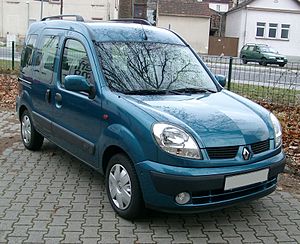
Renault Kangoo I / Historie
Renault Kangoo er et leisure activity vehicle fra Renault. Denne artikel omhandler den første modelgeneration, som var i produktion i årene 1997 til 2009.